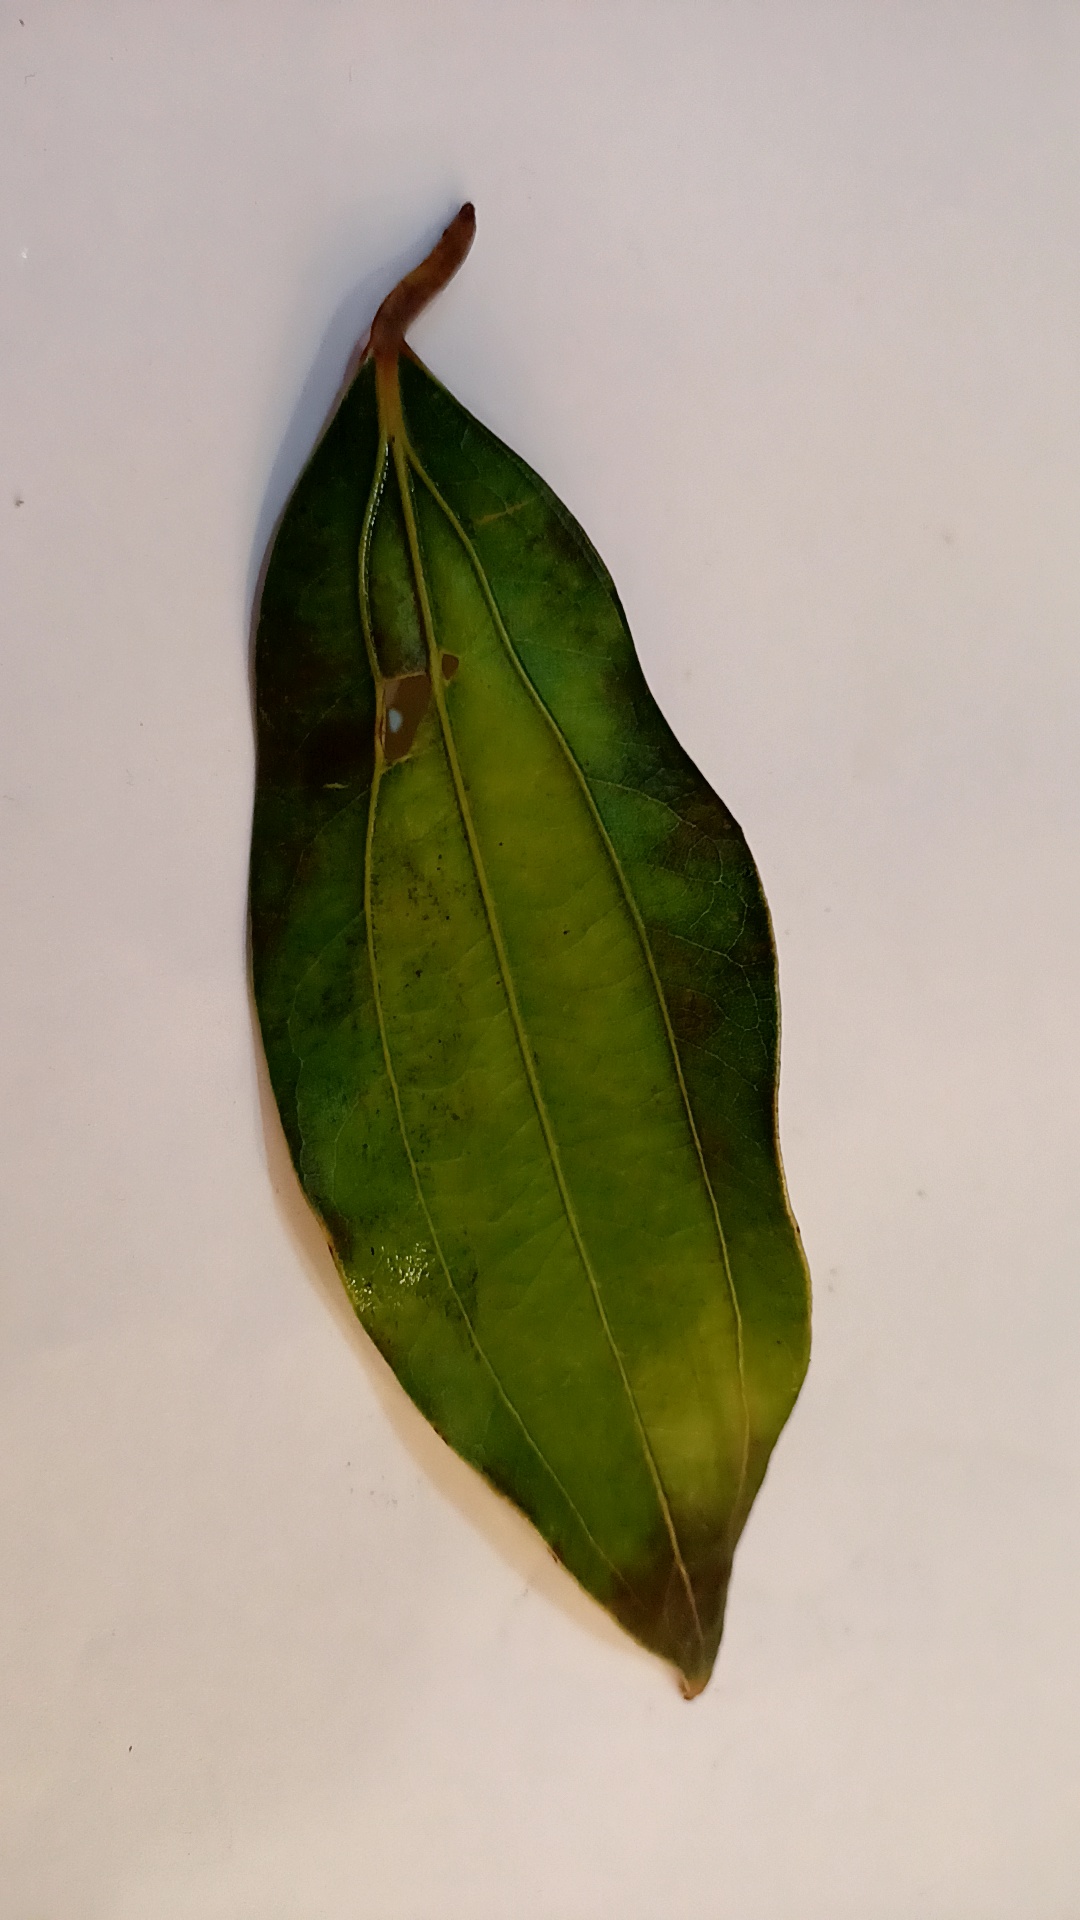
Label: Disease